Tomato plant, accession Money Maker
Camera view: bottom (45 deg); turntable rotation: 300 degrees
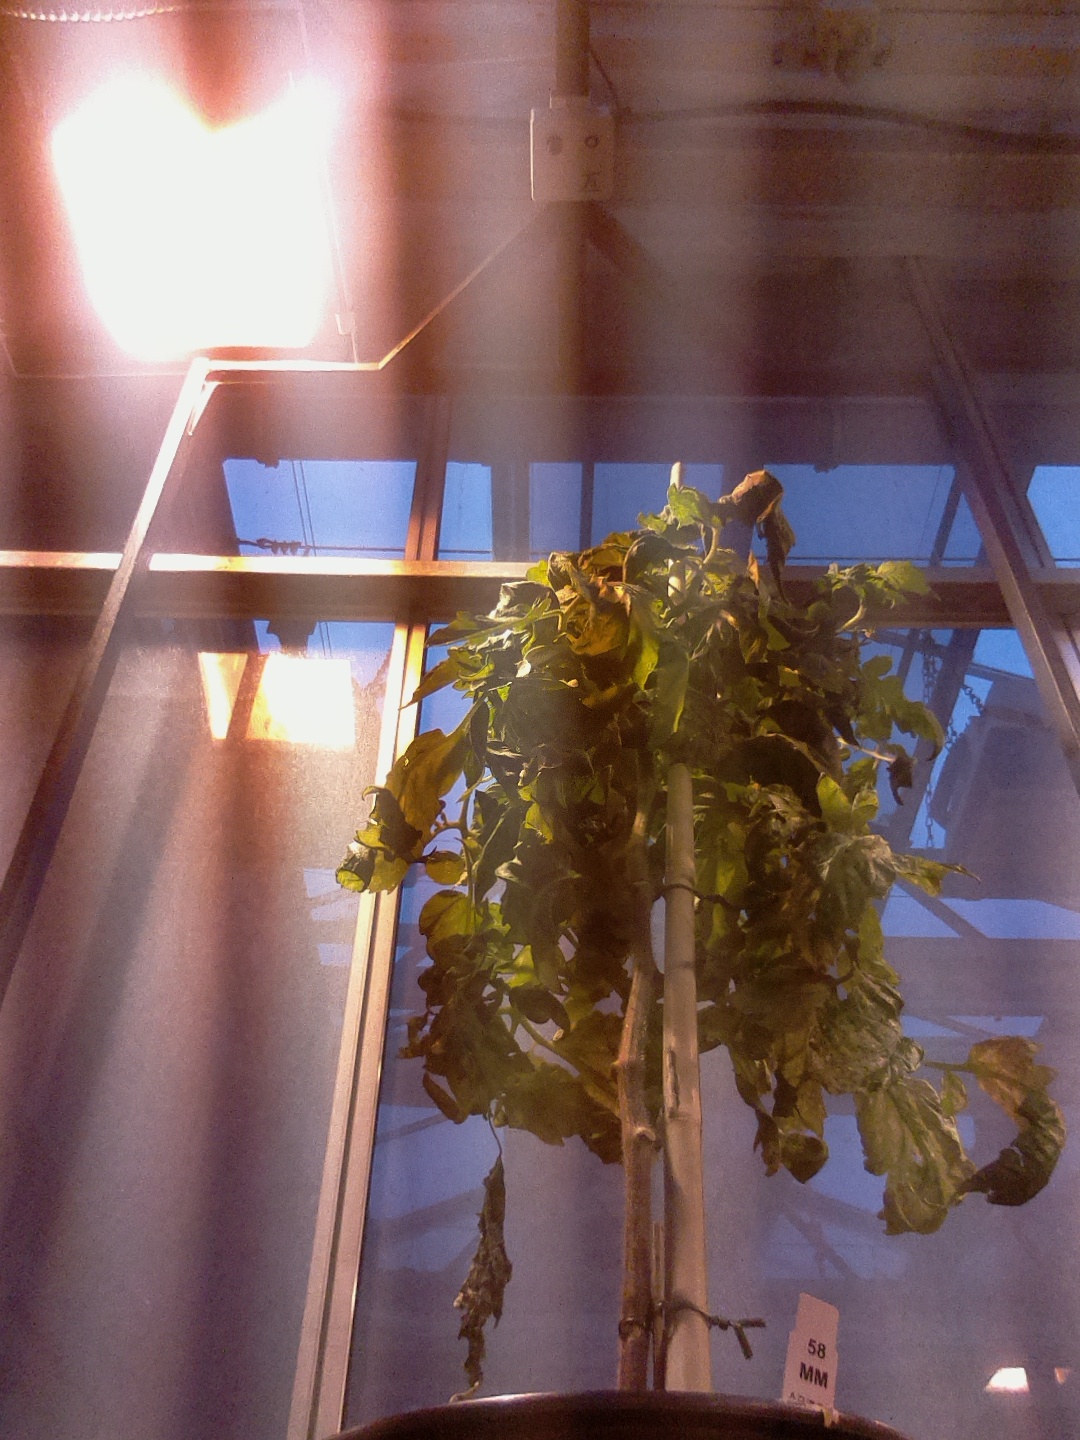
BBCH growth stage 74: 40%-50% of final fruit size